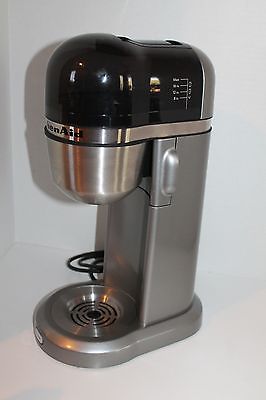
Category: coffee maker